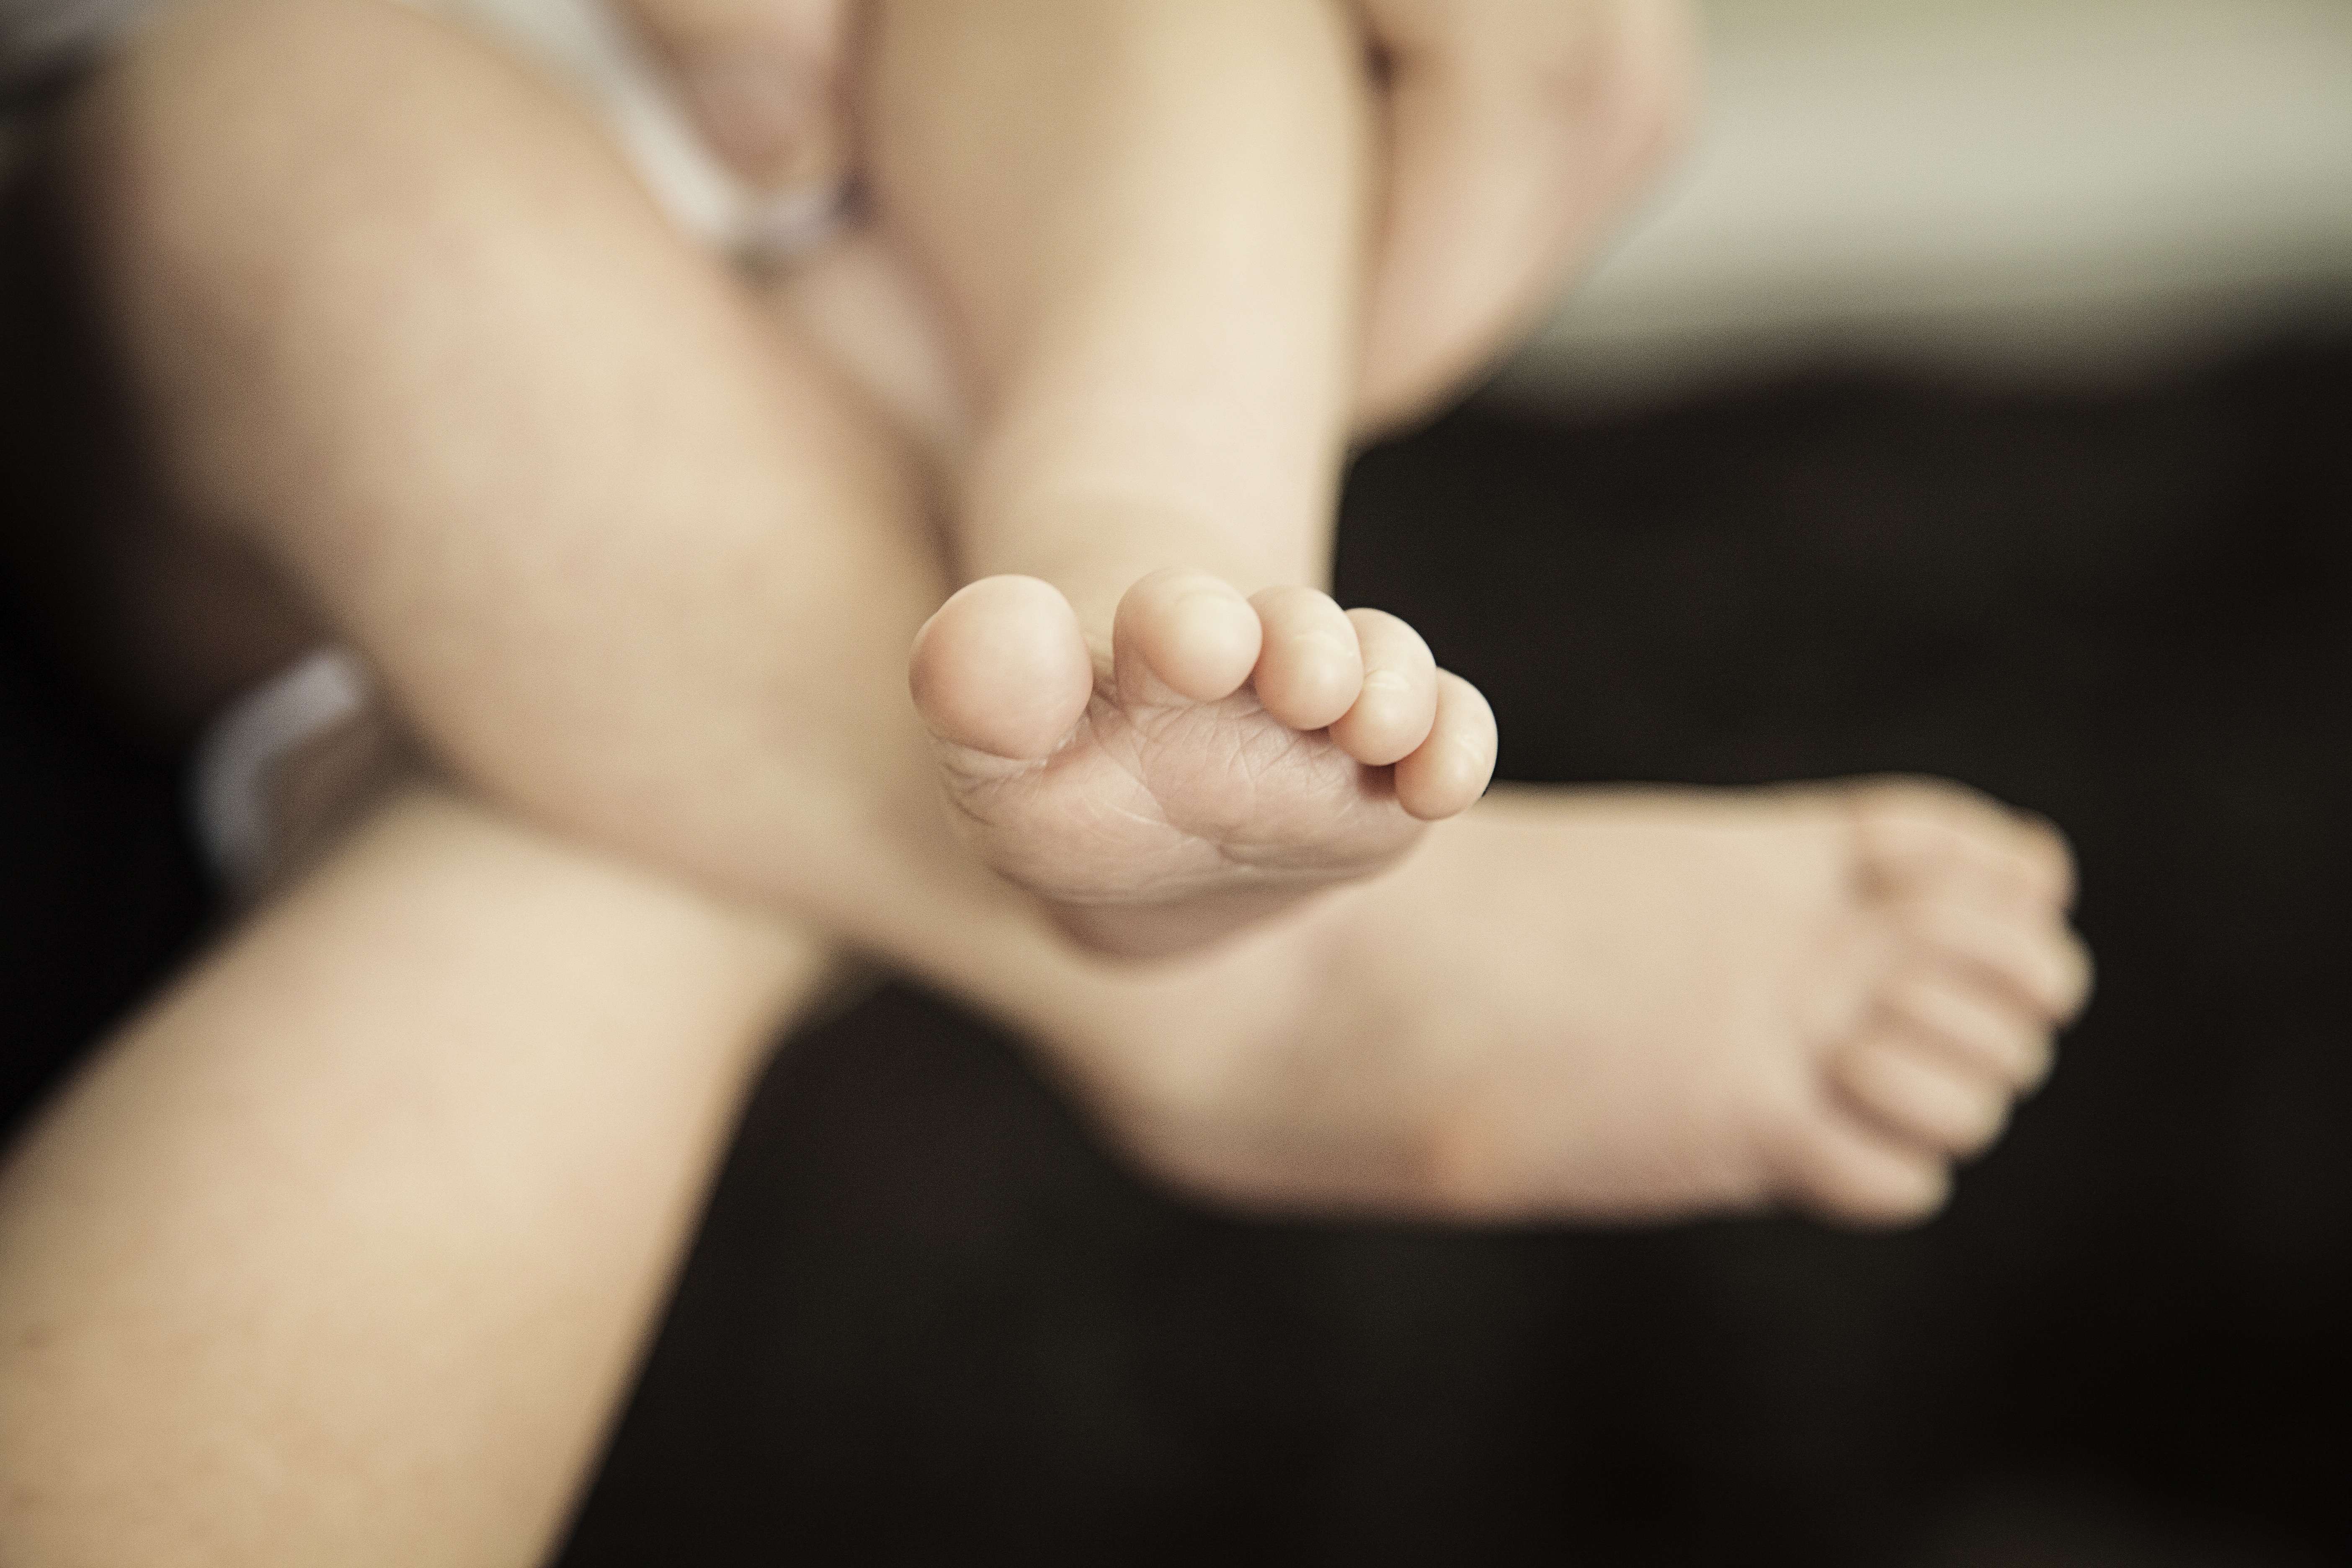
hand, woman, photography, feet, leg, finger, arm, baby, holding hands, close up, human body, newborn, skin, interaction, sense